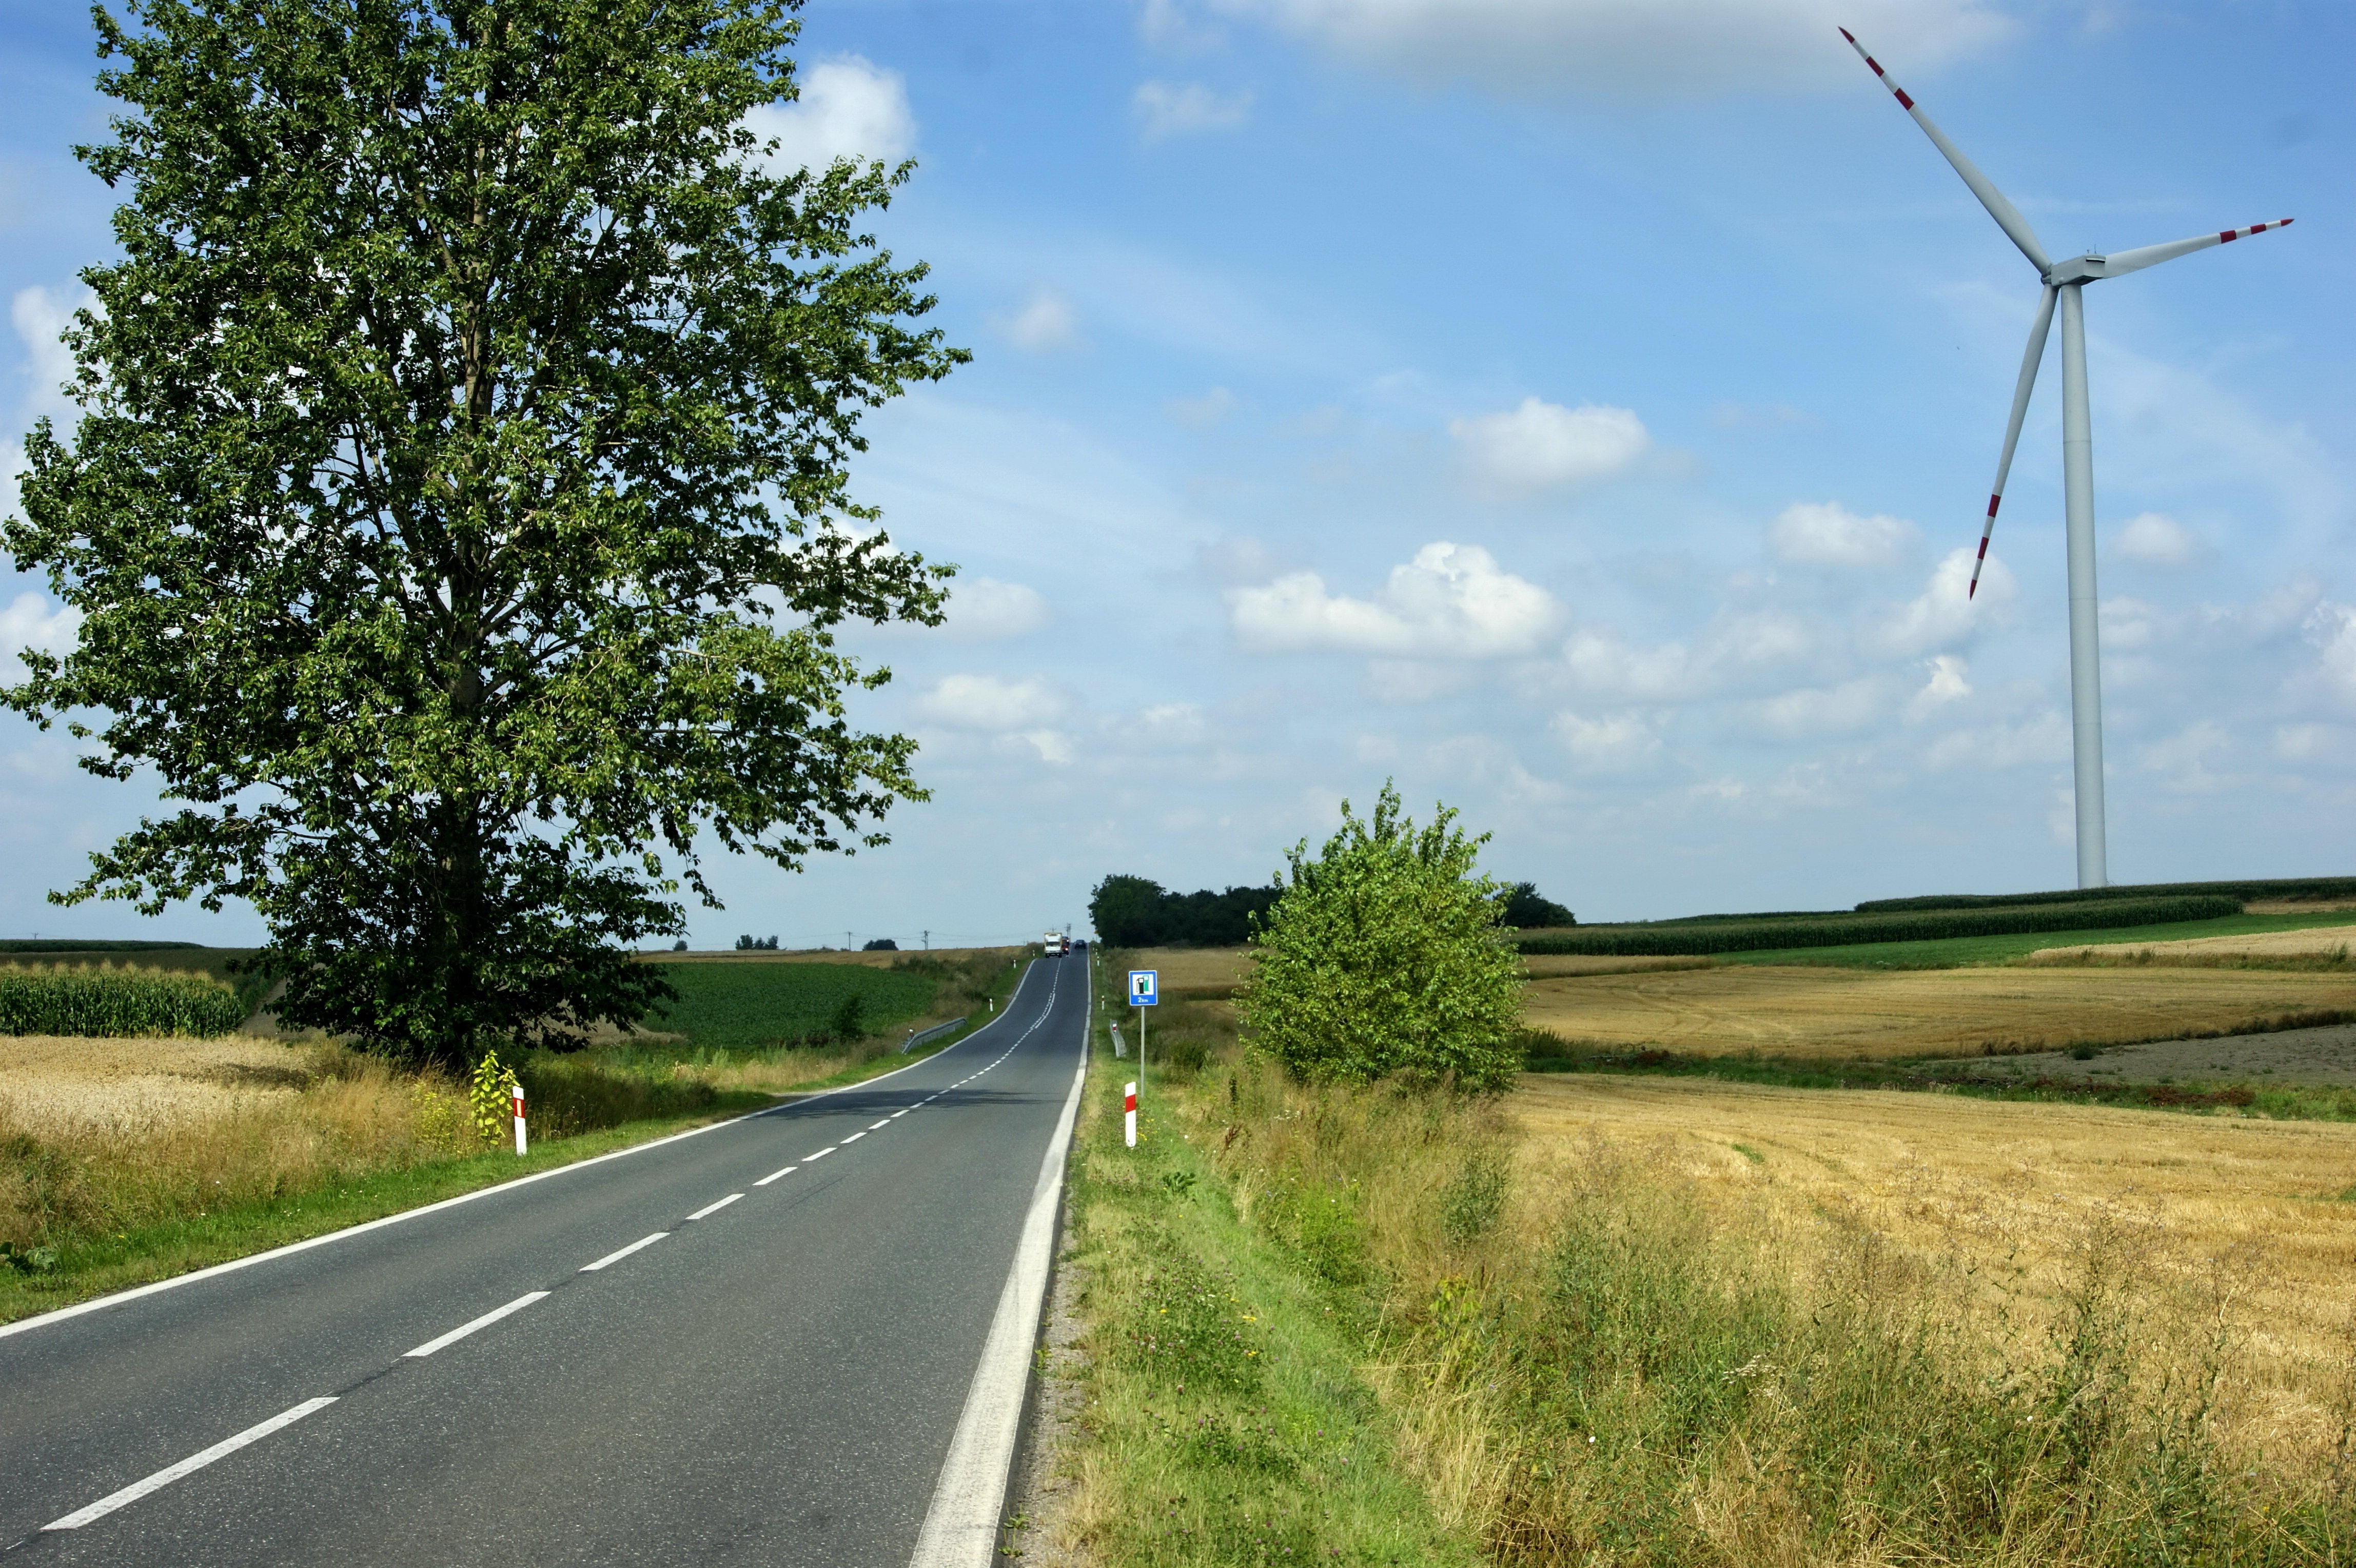
landscape, road, field, prairie, highway, windmill, wind, travel, lane, plain, blue sky, clouds, infrastructure, rural area, windmill farm, residential area